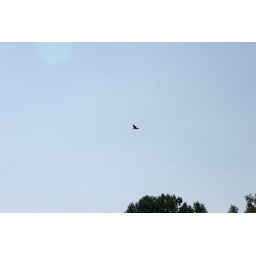
A hawk flies above the old railroad bridge over the Youghiogheny River. (Ohiopyle, PA)